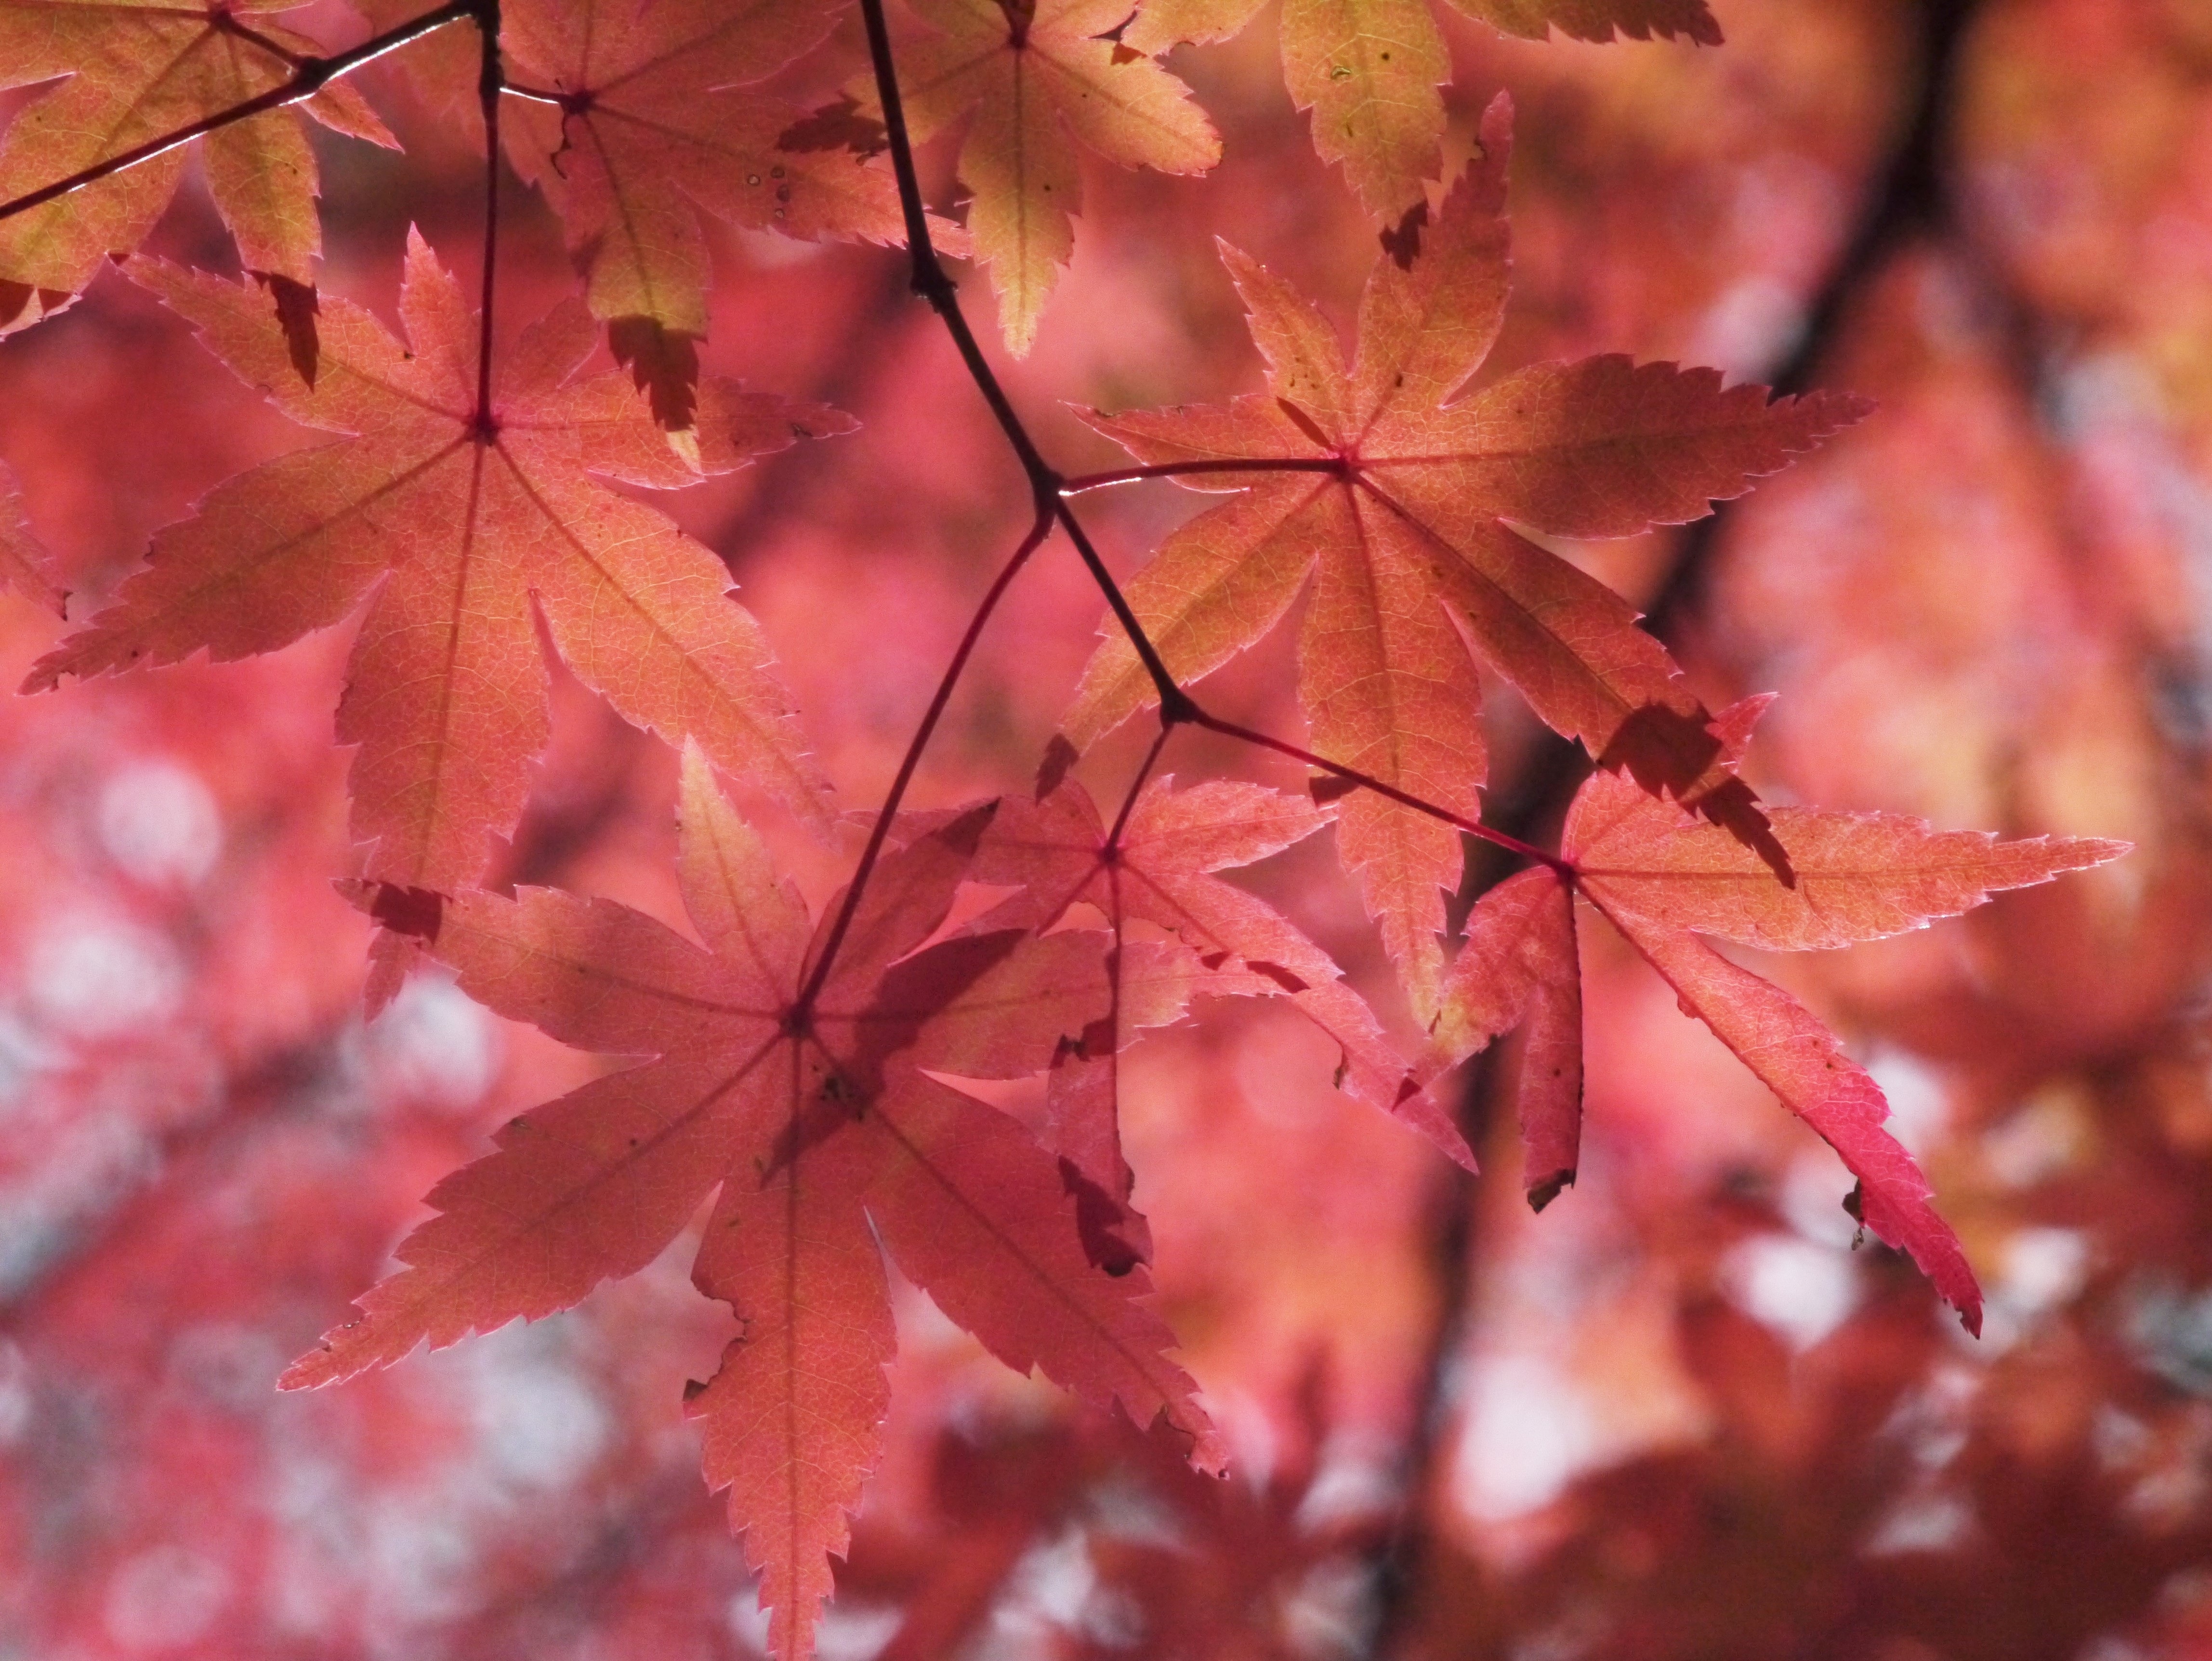
tree, branch, light, plant, leaf, flower, red, autumn, yellow, japan, season, maple, vein, maple tree, maple leaf, aomori, autumnal leaves, flowering plant, antomasako, aomoriya, star resort, show through, woody plant, land plant